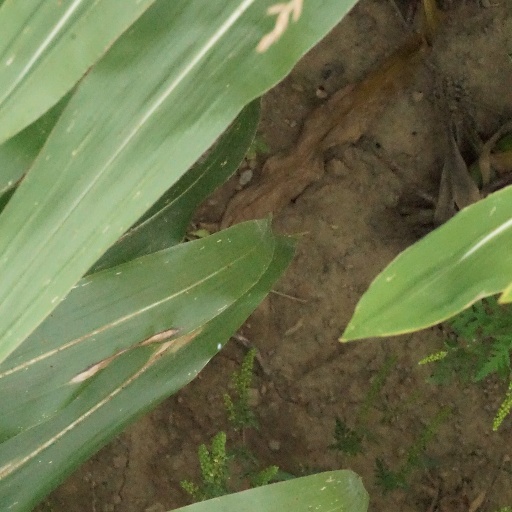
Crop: maize; corn